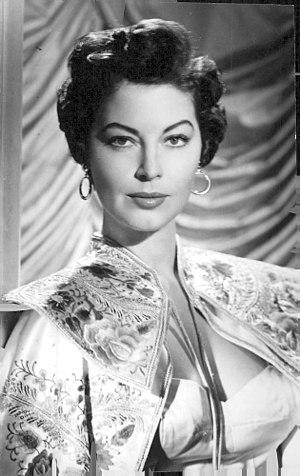
Ava Gardner, née le 24 décembre 1922 à Grabtown en Caroline du Nord et morte le 25 janvier 1990 à Londres, est une actrice américaine.